Eulalia Pérez de Guillén Mariné

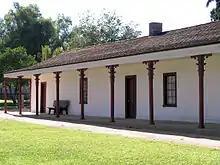
Adobe house of 1850, built by Vicente de la Osa at Rancho Los Encinos, where Eulalia spent much time with one of her children

Pérez died in the Los Angeles area on June 11, 1878. Her death certificate, located in the Santa Ana courthouse, records that she lived to be 140, but descendants for the most part agree on more conservative figures like 110 or 112 years old, making her a famous centenarian of early California and of Mexican (later U.S.) history.